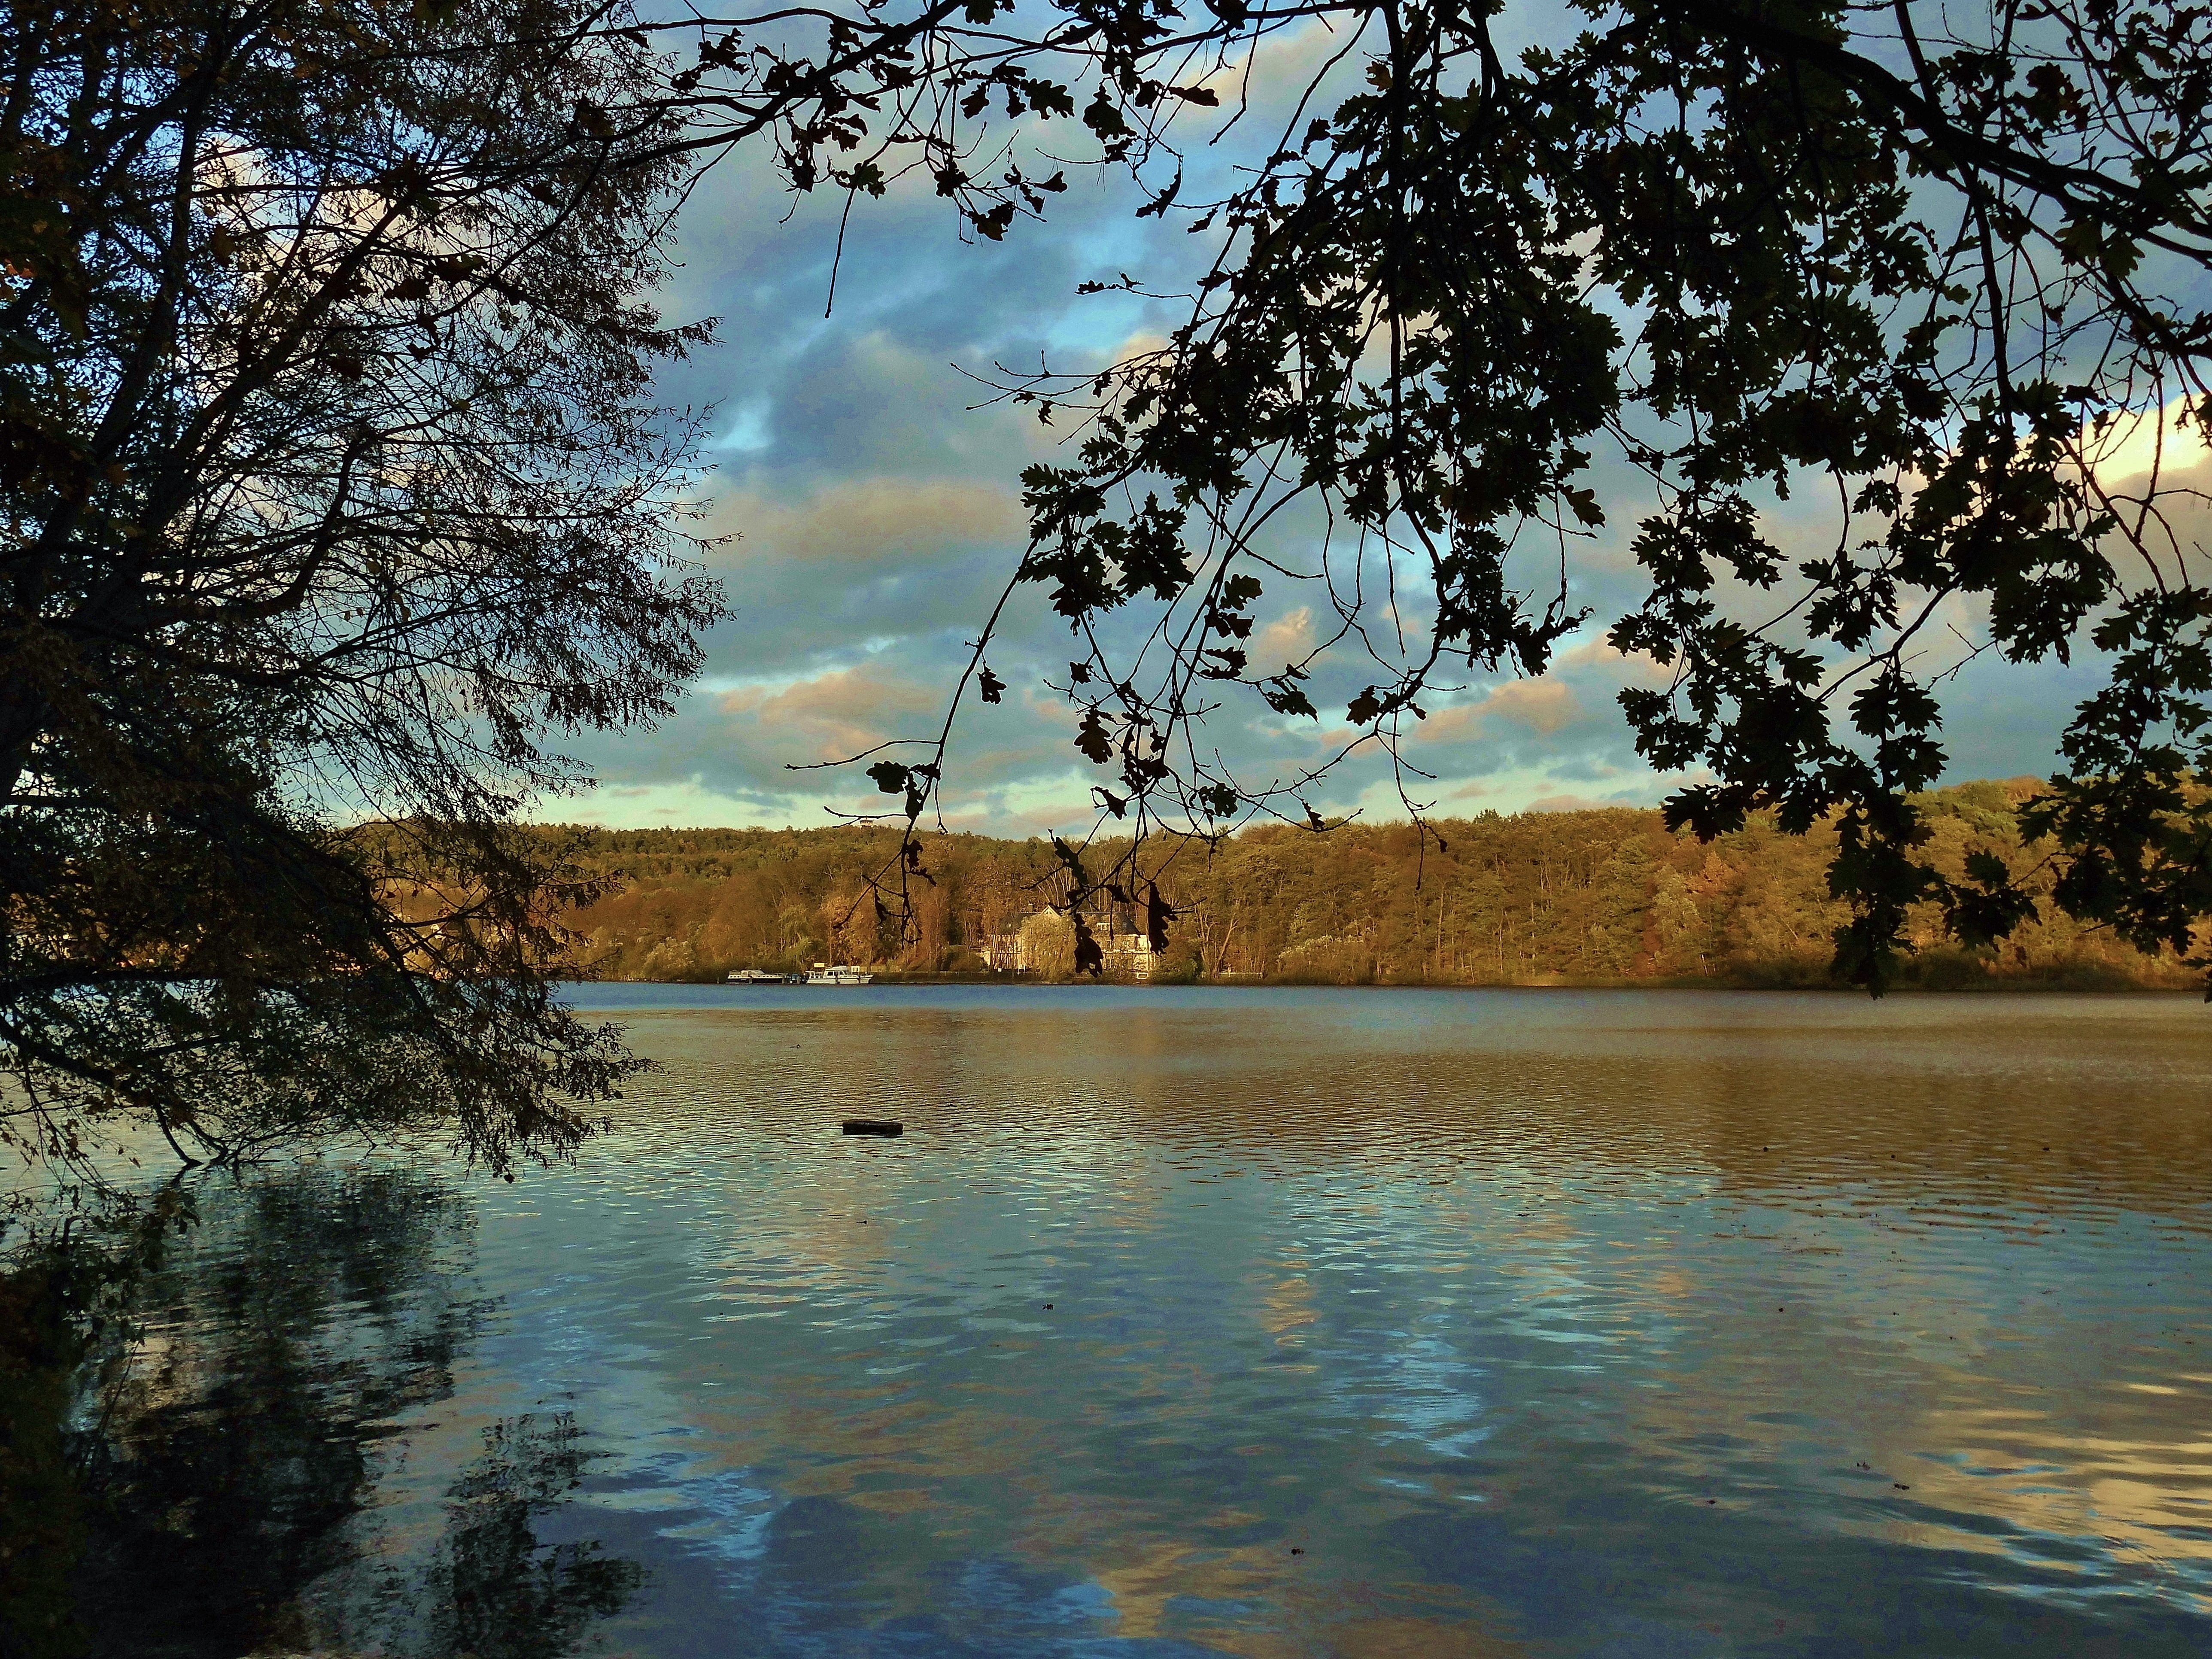
landscape, tree, water, nature, sunset, sunlight, morning, flower, lake, atmosphere, river, dusk, evening, reflection, autumn, body of water, trees, autumn mood, germany, mirroring, woody plant, flakesee